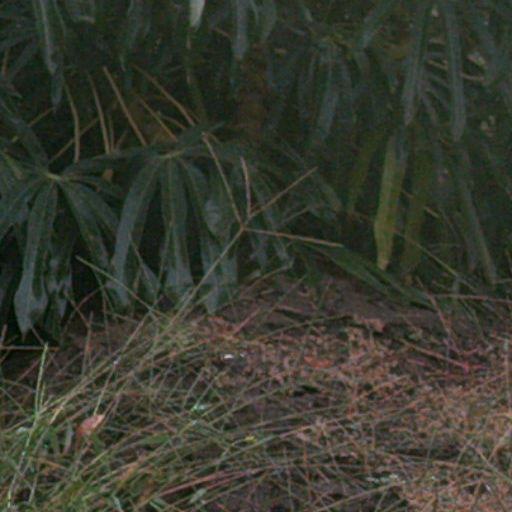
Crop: cassava